Alena Tiron

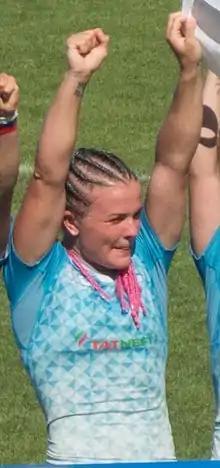
Alena Tiron at Malemort Sevens 2017

Alena Dimitrievna Tiron, née Alena Bogacheva; born 8 December 1993) is a Russian female rugby union and rugby sevens player which represents Russia in World Rugby Women's Sevens Series and Rugby Europe Women's Sevens.